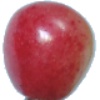
Label: Cherry Rainier 1